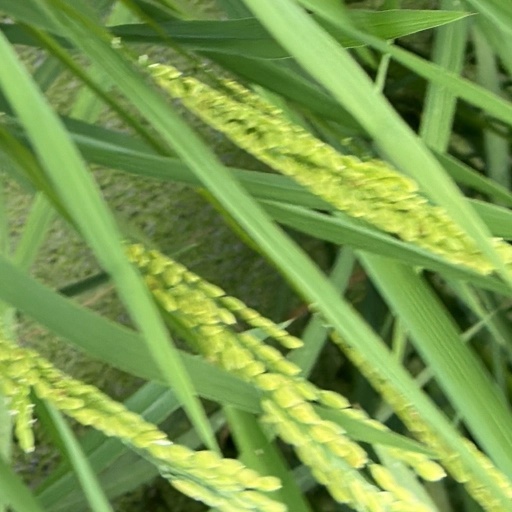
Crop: rice